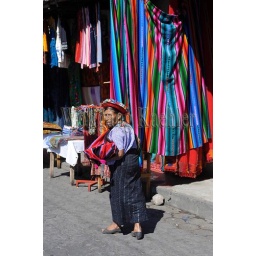
Guatemala, highlands, lake atitlan, santiago, street scene, mayan woman in front of colorful fabrics